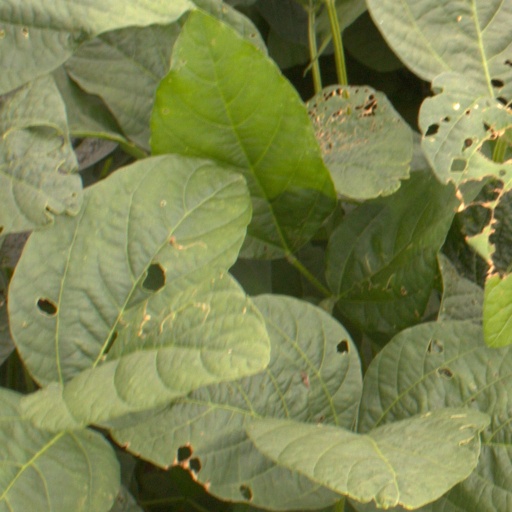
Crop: soybean